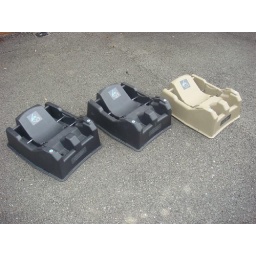
Mamas &amp;amp; Papas (Prima Viaggio) car bases for Infant Carrier/seat. Two in black and one in beige available.